Zabargad Island

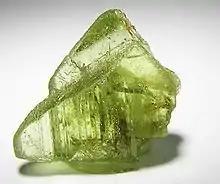
Historic specimen of forsterite var. peridot, . Mining of peridot seems to have begun around 300 BC.

The island is considered geologically unique as it is uplifted mantle, a fragment of the sub-Red Sea lithosphere. Rocks on the island are mainly lower crustal igneous rocks. The island became present above sea level after African and Asiatic continental plates converged to cause rocks in the lower crust to be uplifted. The island contains three masses of peridotite, which are rich in the gemstone peridot (olivine). The island is believed to be the first discovered source of peridot, which was called "topazios" in ancient times, hence the Greek name for the island, "Topazios". Layers of spinel-lherzolites with anhydrous Al-diopside pyroxenites and hydrous Cr-diopside pyroxenites can be found on the island.